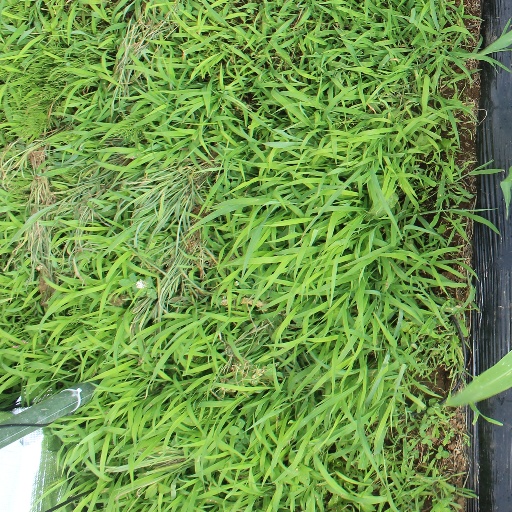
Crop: sorghum